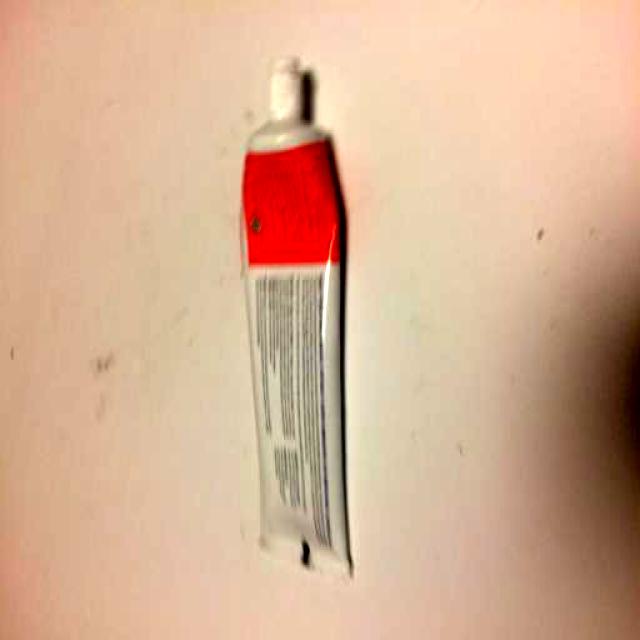
Label: Plastic